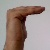
The image shows a hand gesture representing a space in Indian Sign Language.